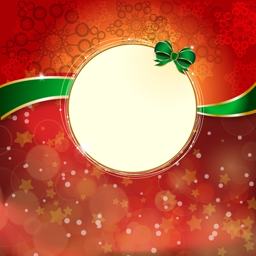
label on a shines red background .